Öndög

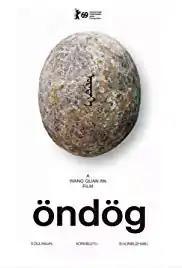
Film poster

Öndög is a 2019 Mongolian drama film directed by Wang Quan'an. It was selected to compete for the Golden Bear at the 69th Berlin International Film Festival. It won the Grand Prix at Film Fest Gent, as well as the Golden Spike for Best Picture at the Valladolid International Film Festival. It follows the story of a herder who is asked to guard a crime scene in Mongolia.